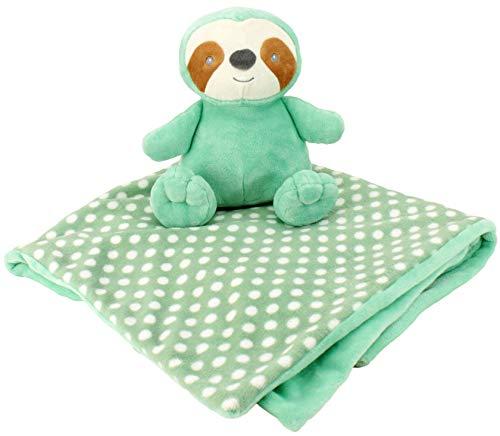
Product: Animal Adventure | Cuddle Bundles | Woodland Sloth | Super-Soft Machine Washable Blankie & Plush Toy
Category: Toys & Games | Stuffed Animals & Plush Toys
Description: Ultra-soft cuddle buddy: Super soft toys are paired with large coordinating blankets that are made from premium fabrics, always with superb craftsmanship.
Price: $17.99
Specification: ProductDimensions:7.5x11x11inches|ItemWeight:1.21pounds|ShippingWeight:1.21pounds(Viewshippingratesandpolicies)|ASIN:B07HSJSJMH|Itemmodelnumber:58999|Manufacturerrecommendedage:0-10months